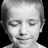
Emotion: happy